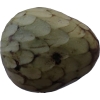
Label: cherimoya